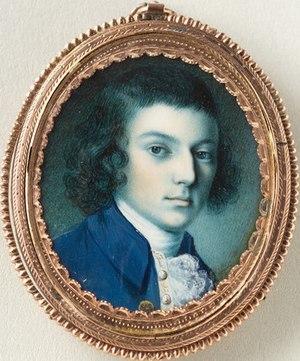
John Parke Custis était un planteur de Virginie et le beau-fils de George Washington.